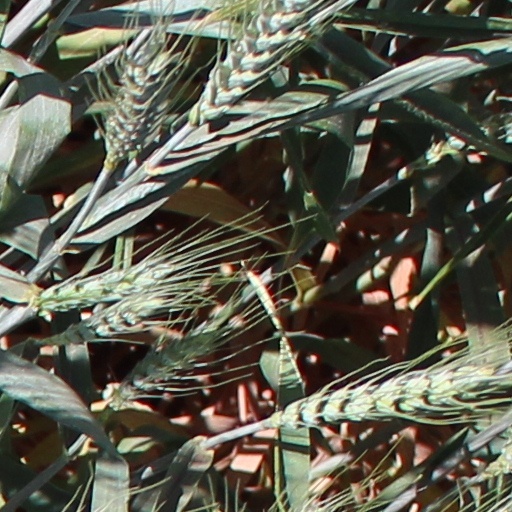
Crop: wheat